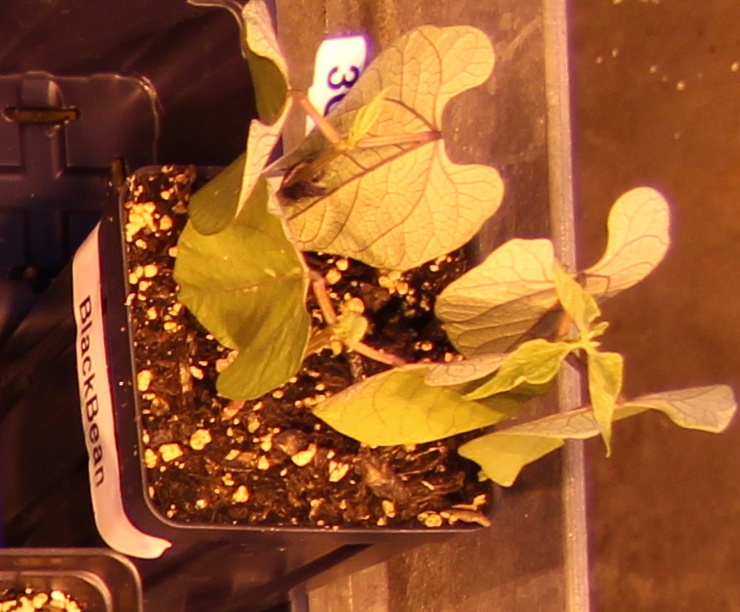
Label: Blackbean